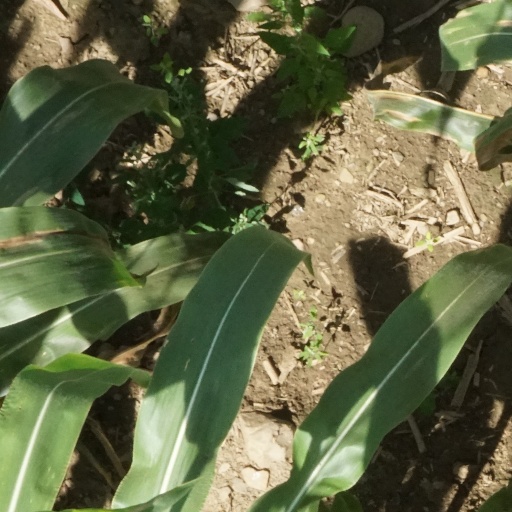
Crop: maize; corn